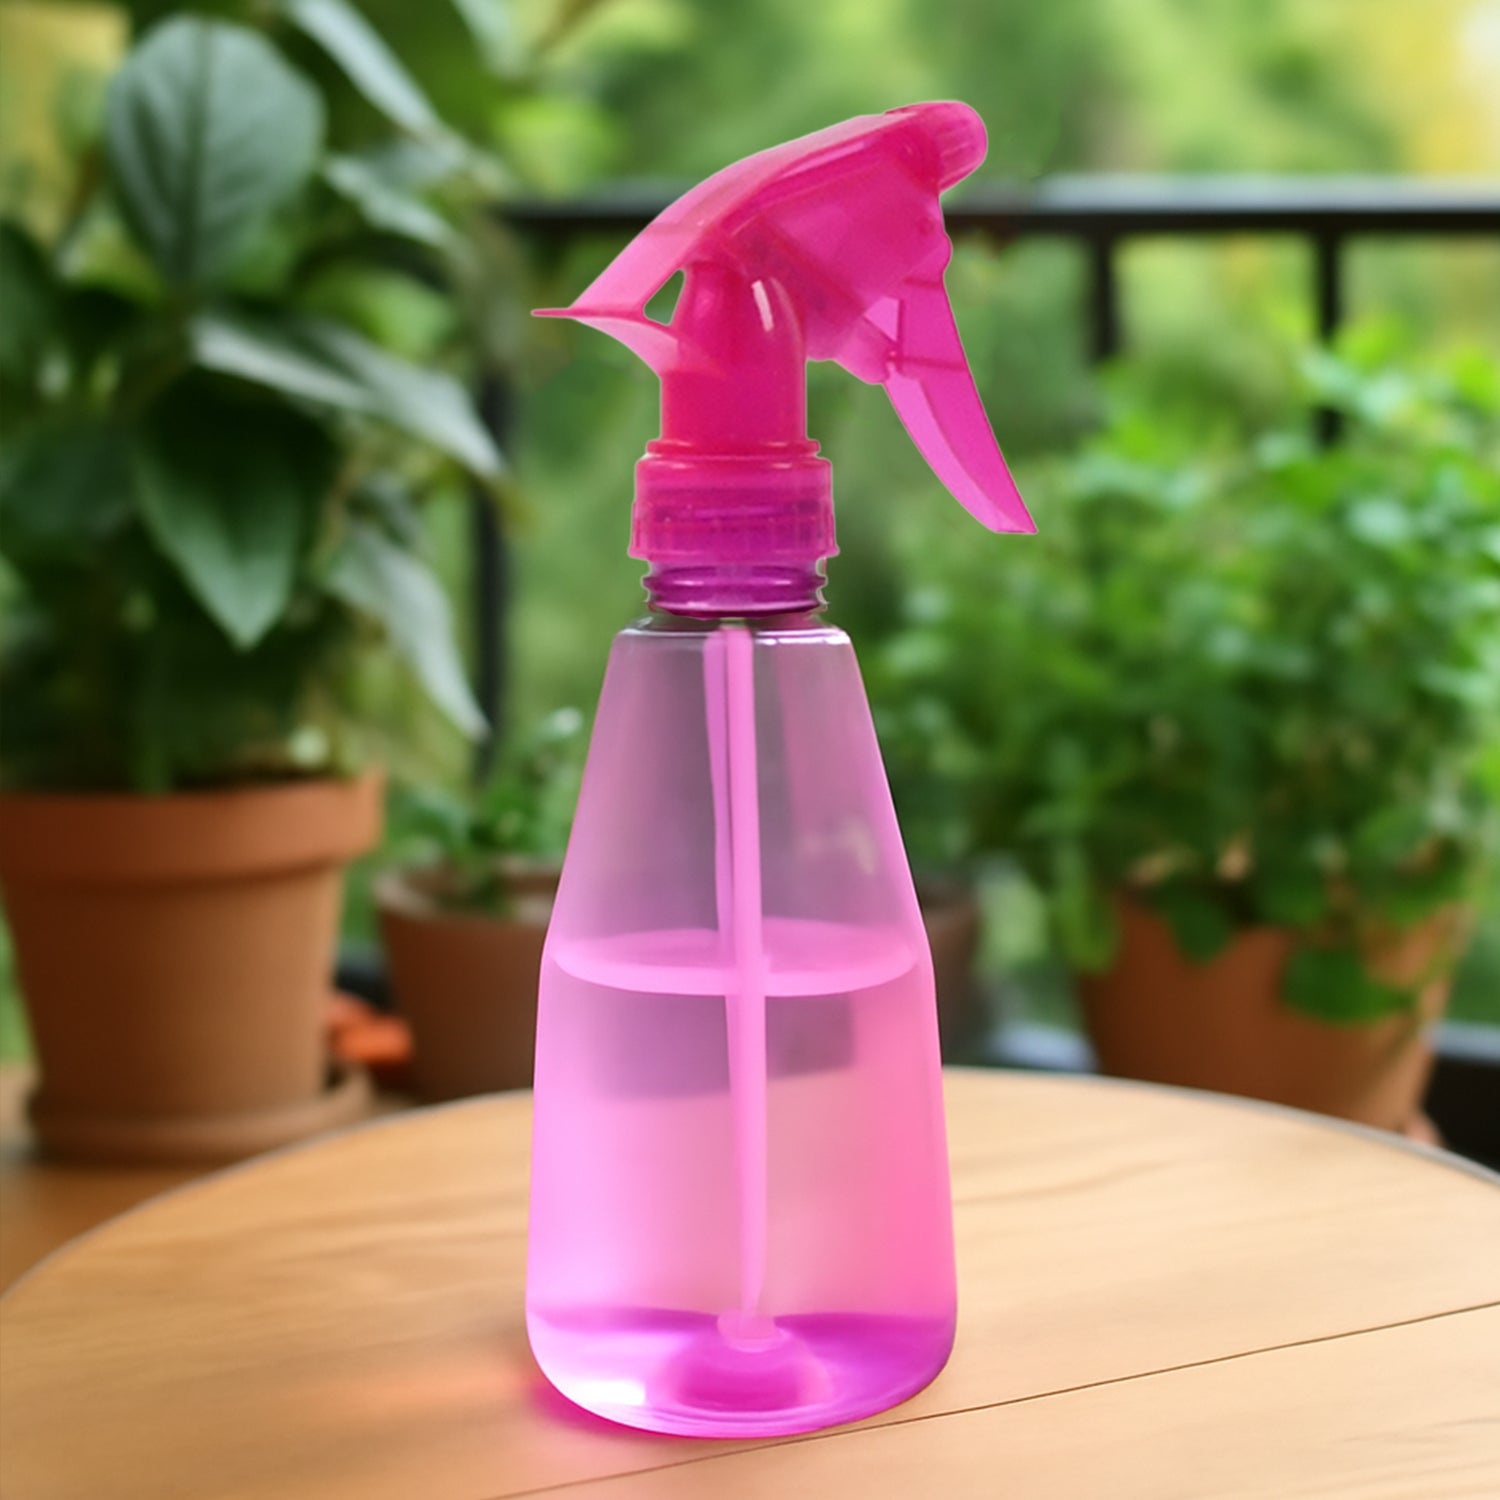
Plastic Multipurpose Home & Garden Water Spray Bottle for Cleaning Pack (414 ML / 1 Pc)
Plastic Multipurpose Home & Garden Water Spray Bottle for Cleaning Pack (414 ML / 1 Pc) Description:- Suitable for sanitization, garden and plant care, household sprays for ironing, moisturizing hair spray, floor or carpet cleaner, vinegar and water mixture for cleaning windows, moisturizing face cosmetics, vegetable washing, bathroom cleaning and homemade recipes for skin and beauty. PERFECT FOR DISPENSING: Our bottles come with a perfectly sized dip tube that goes all the way to the bottom of the bottle to make sure there is no waste. FOOD GRADE, MATERIALS: Our bottles are made from food-grade material, which offers a perfect mix of transparent material and strength. They're BPA and latex-free and are great for massage oil and lotion. REUSABLE - AGAIN AND AGAIN: When you're done using a bottle, simply wash it out with soap and water or place it in the top rack of the dishwasher - these bottles are meant to be reused again and again. For best results, do not microwave. Dimension:- Volu. Weight (Gm) :- 245 Product Weight (Gm) :- 44 Ship Weight (Gm) :- 245 Length (Cm) :- 21 Breadth (Cm) :- 7 Height (Cm) :- 8
Brand: Aeon tree
Category: Home & Garden > Household Supplies > Household Cleaning Supplies > Household Cleaning Products